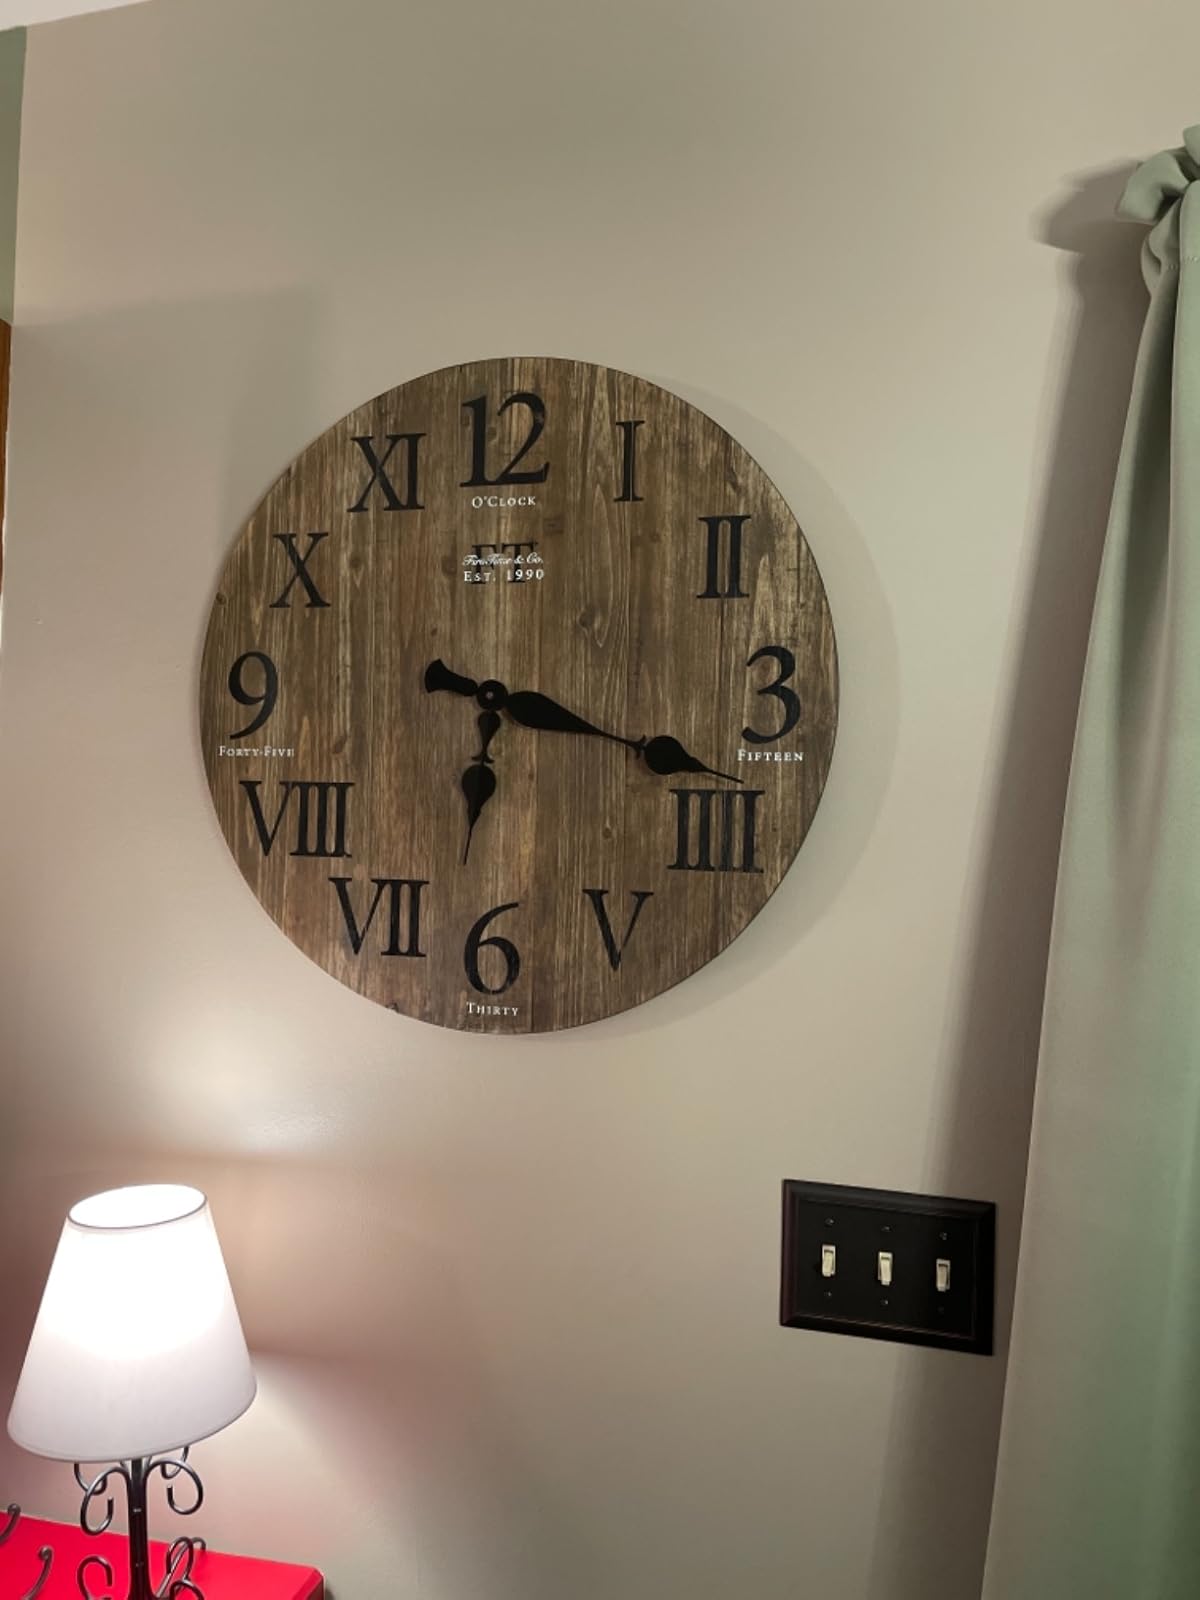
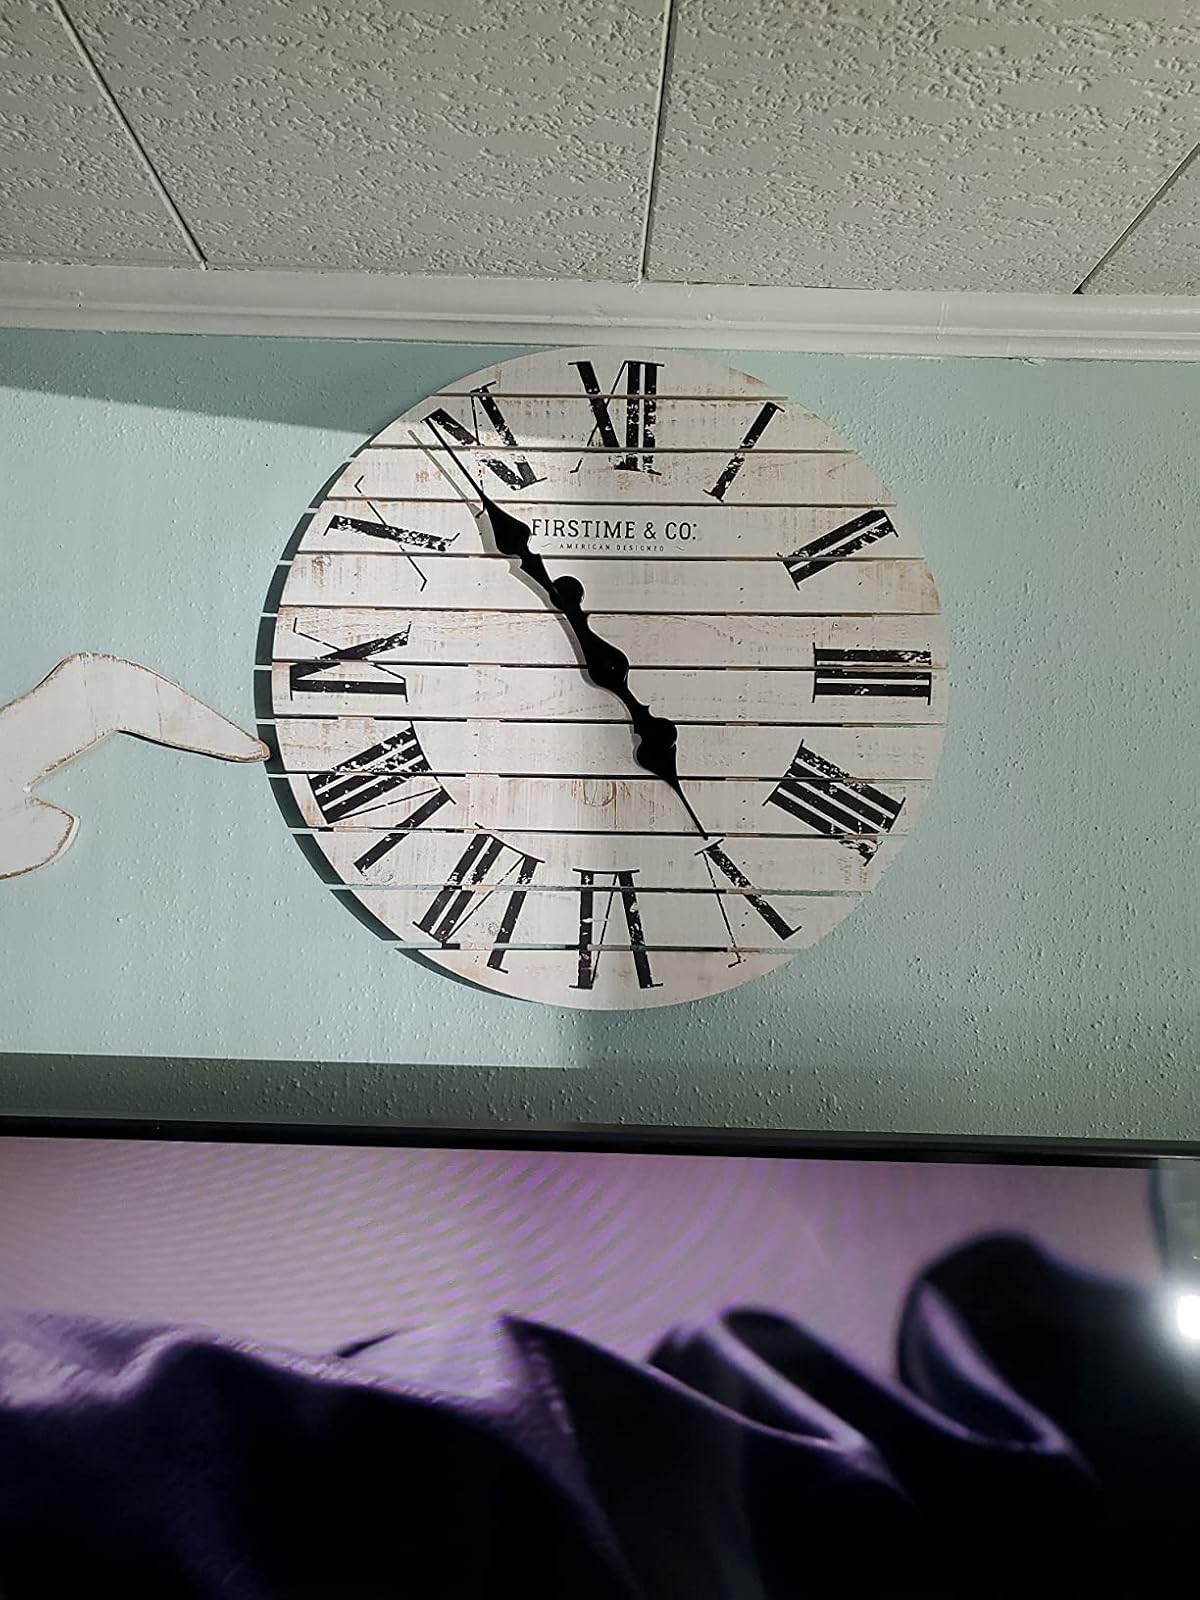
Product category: clock
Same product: no